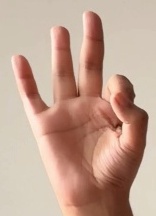
ASL sign: 9